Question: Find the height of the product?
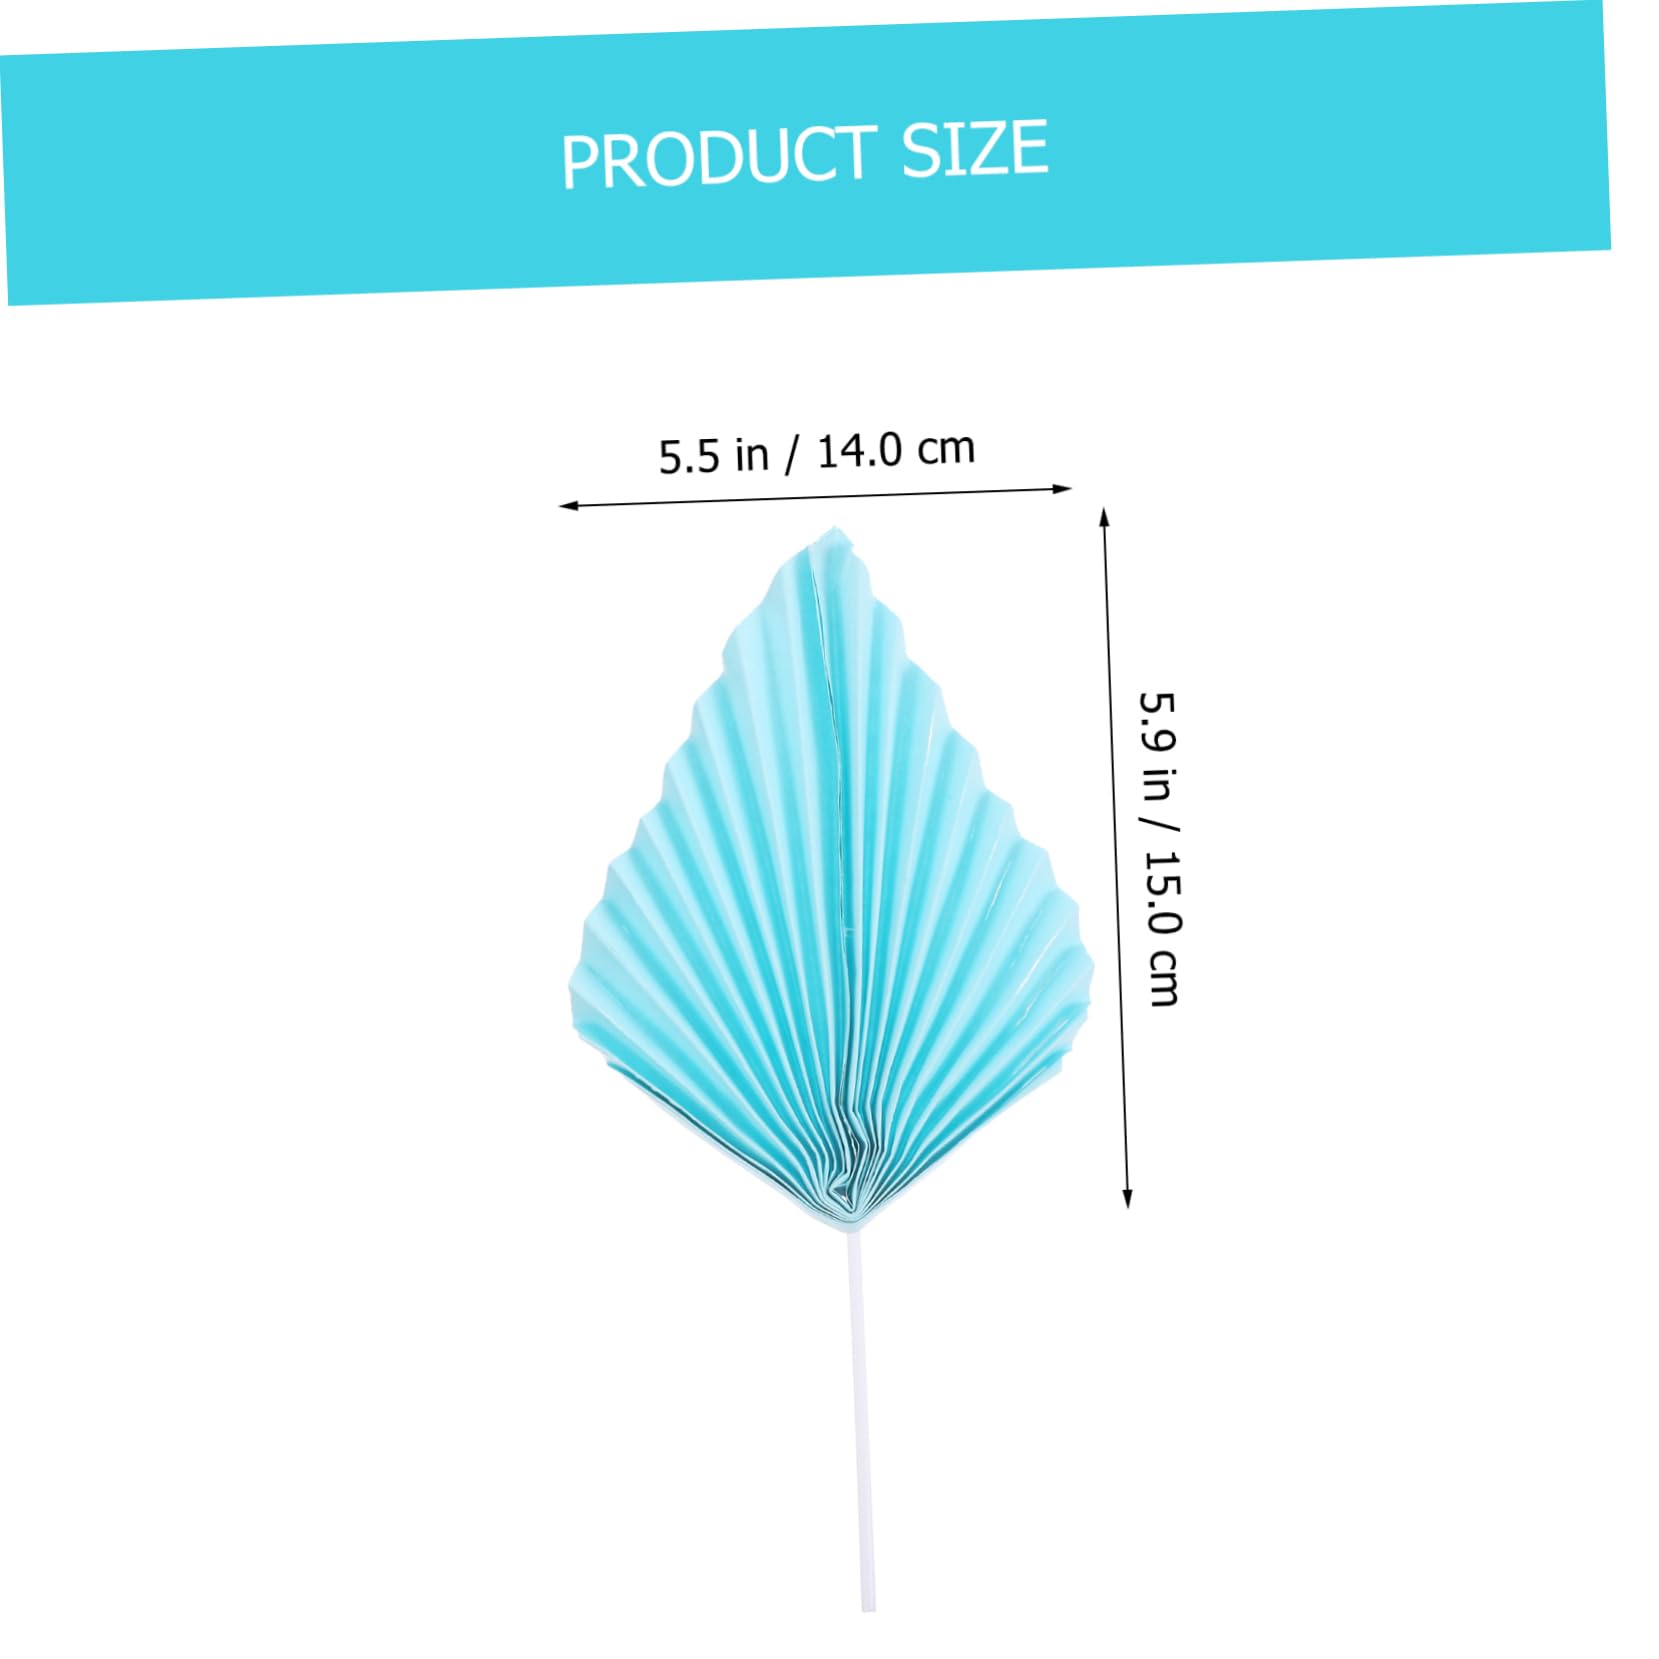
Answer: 15.0 centimetre